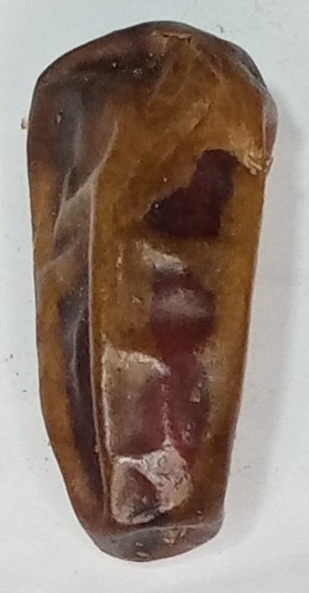
Variety: gajar
Size: medium
Grade: grade-3